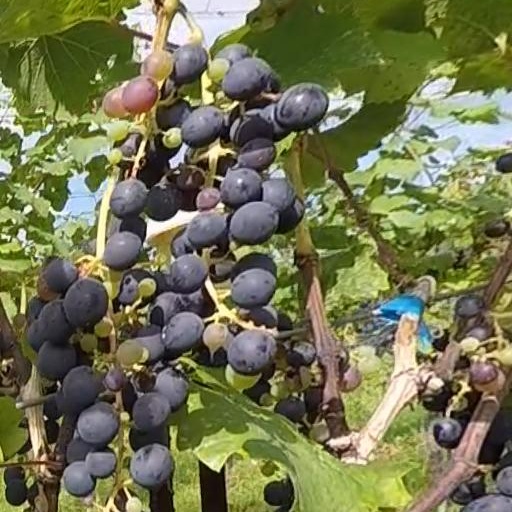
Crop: grape